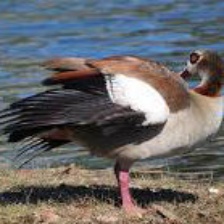
Species: EGYPTIAN GOOSE
Scientific name: ALOPOCHEN AEGYPTIACA
ImageNet parent category: goose